Mota-Engil

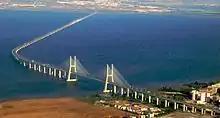
Vasco da Gama bridge in Lisbon, Portugal.

On 23 July 1999, the companies of the Mota family launched a take-over bid for the whole of the equity capital of Engil SGPS; this led to the constitution of the Mota-Engil Group in 2000. In 2002 the merger of Mota & Companhia, SA, Engil – Sociedade de Construção Civil, SA and Mota-Engil Internacional, led to the creation of the largest Portuguese construction company. Simultaneously, the diversification strategy was intensified, with a special focus on the transport concessions and environment and service sectors. In 2003 four autonomous business areas were established. The holding company Mota-Engil SGPS aggregates Mota-Engil, Engenharia e Construção, SA, Mota-Engil, Ambiente e Serviços, SGPS, SA, MEITS – Mota-Engil, Imobiliário e Turismo, SA, Mota-Engil, Concessões de Transportes, SGPS, SA, and holds the capital of Mota-Engil Serviços Partilhados Administrativos e de Gestão, SA. In 2012 the Group's organization model changed, defined by regions (Portugal/Africa/Central Europe and Latin America).